Odaraia

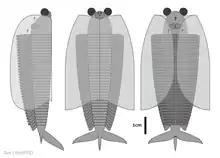
Diagram

Specimens of "Odaraia" reach up to in length. The head has a pair of two large compound eyes on short stalks, with three structures, presumed to be sensory organs, placed on the top of the head between them, which may be present on a distinct round structure, which has been assumed to be the ocular/anterior sclerite. The head either has very reduced or more probably no antennae. The frontmost part of underside of the head had a triangular structure, presumed to be the hypostome. The head has a pair of large mandibles nearly as long as they are wide, the ends of which are covered in pointed "teeth", with setae also being present. Just posterior the mandibles are another pair of appendages, probably maxillae, which are made up of seven or eight podomeres (segments), the final segments of which are covered in a significant number of setae (hair-like structures) At the end of the mouth furthest from the eyes, there is an unpaired element at the midline, called the "central tooth", which is highly sclerotized.